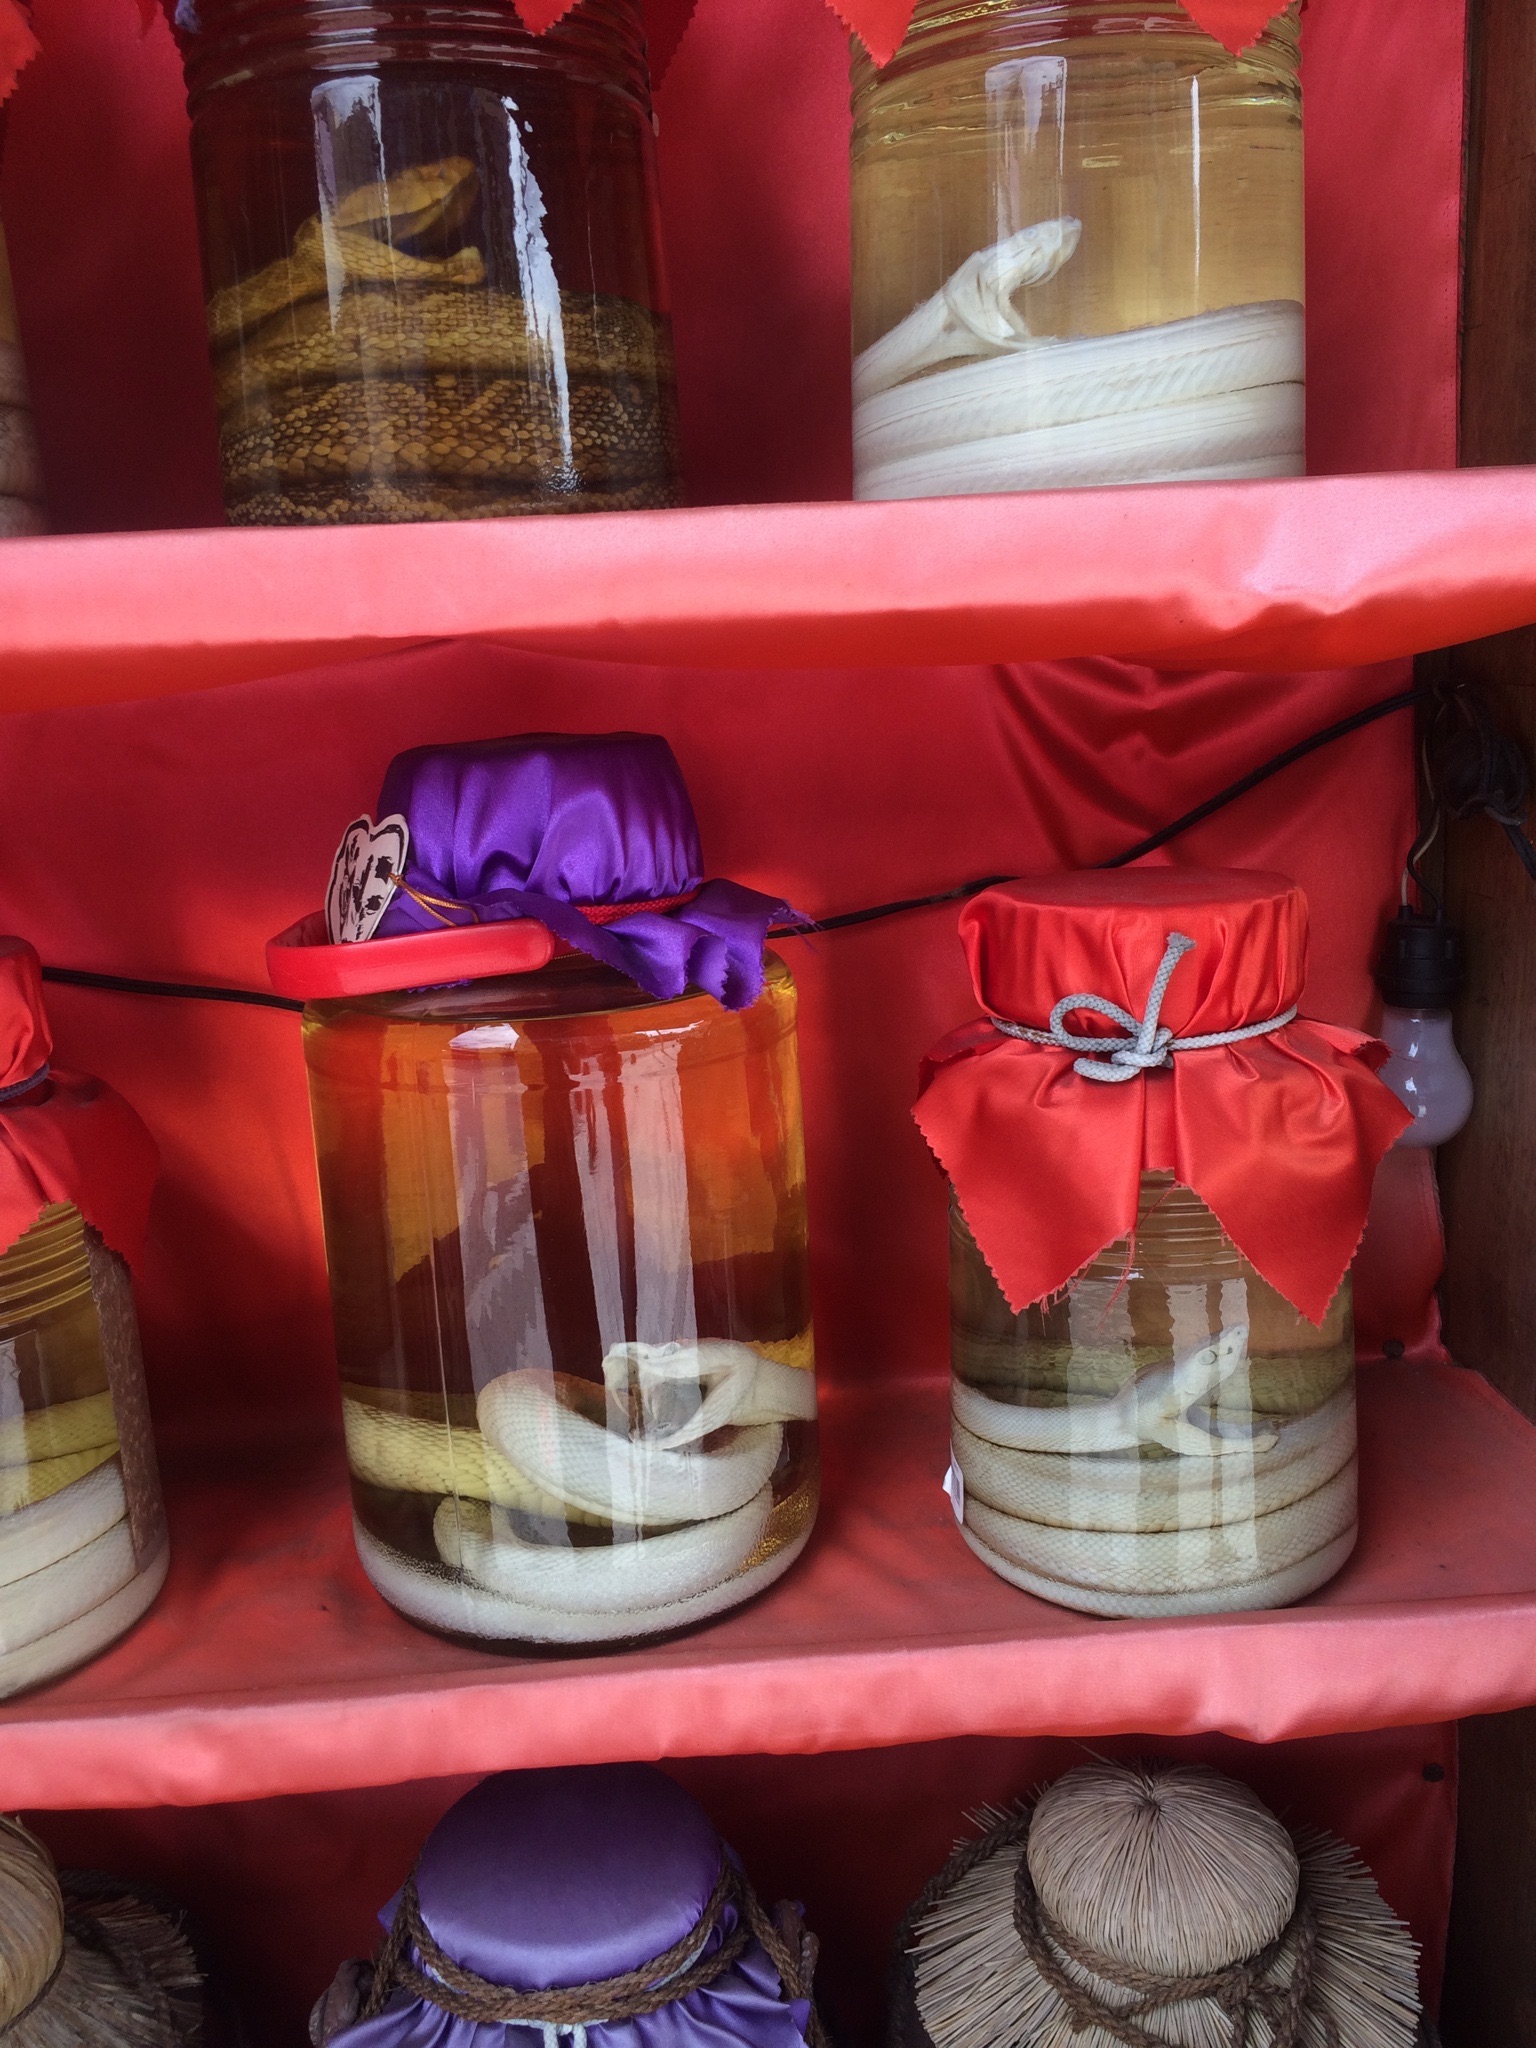
flower, red, color